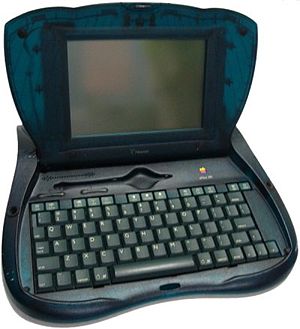
EMate 300
eMate 300
eMate 300 er en bærbar computer introduceret i 1997 som en konkurrent til PALM og Microsoft Pda'er.